Szentgotthárd Abbey

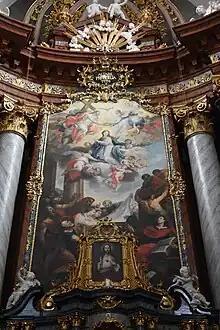
Assumption of the Blessed Virgin Mary

As a Cistercian custom, the church's painting of the high altar illustrates the Assumption of the Blessed Virgin Mary.